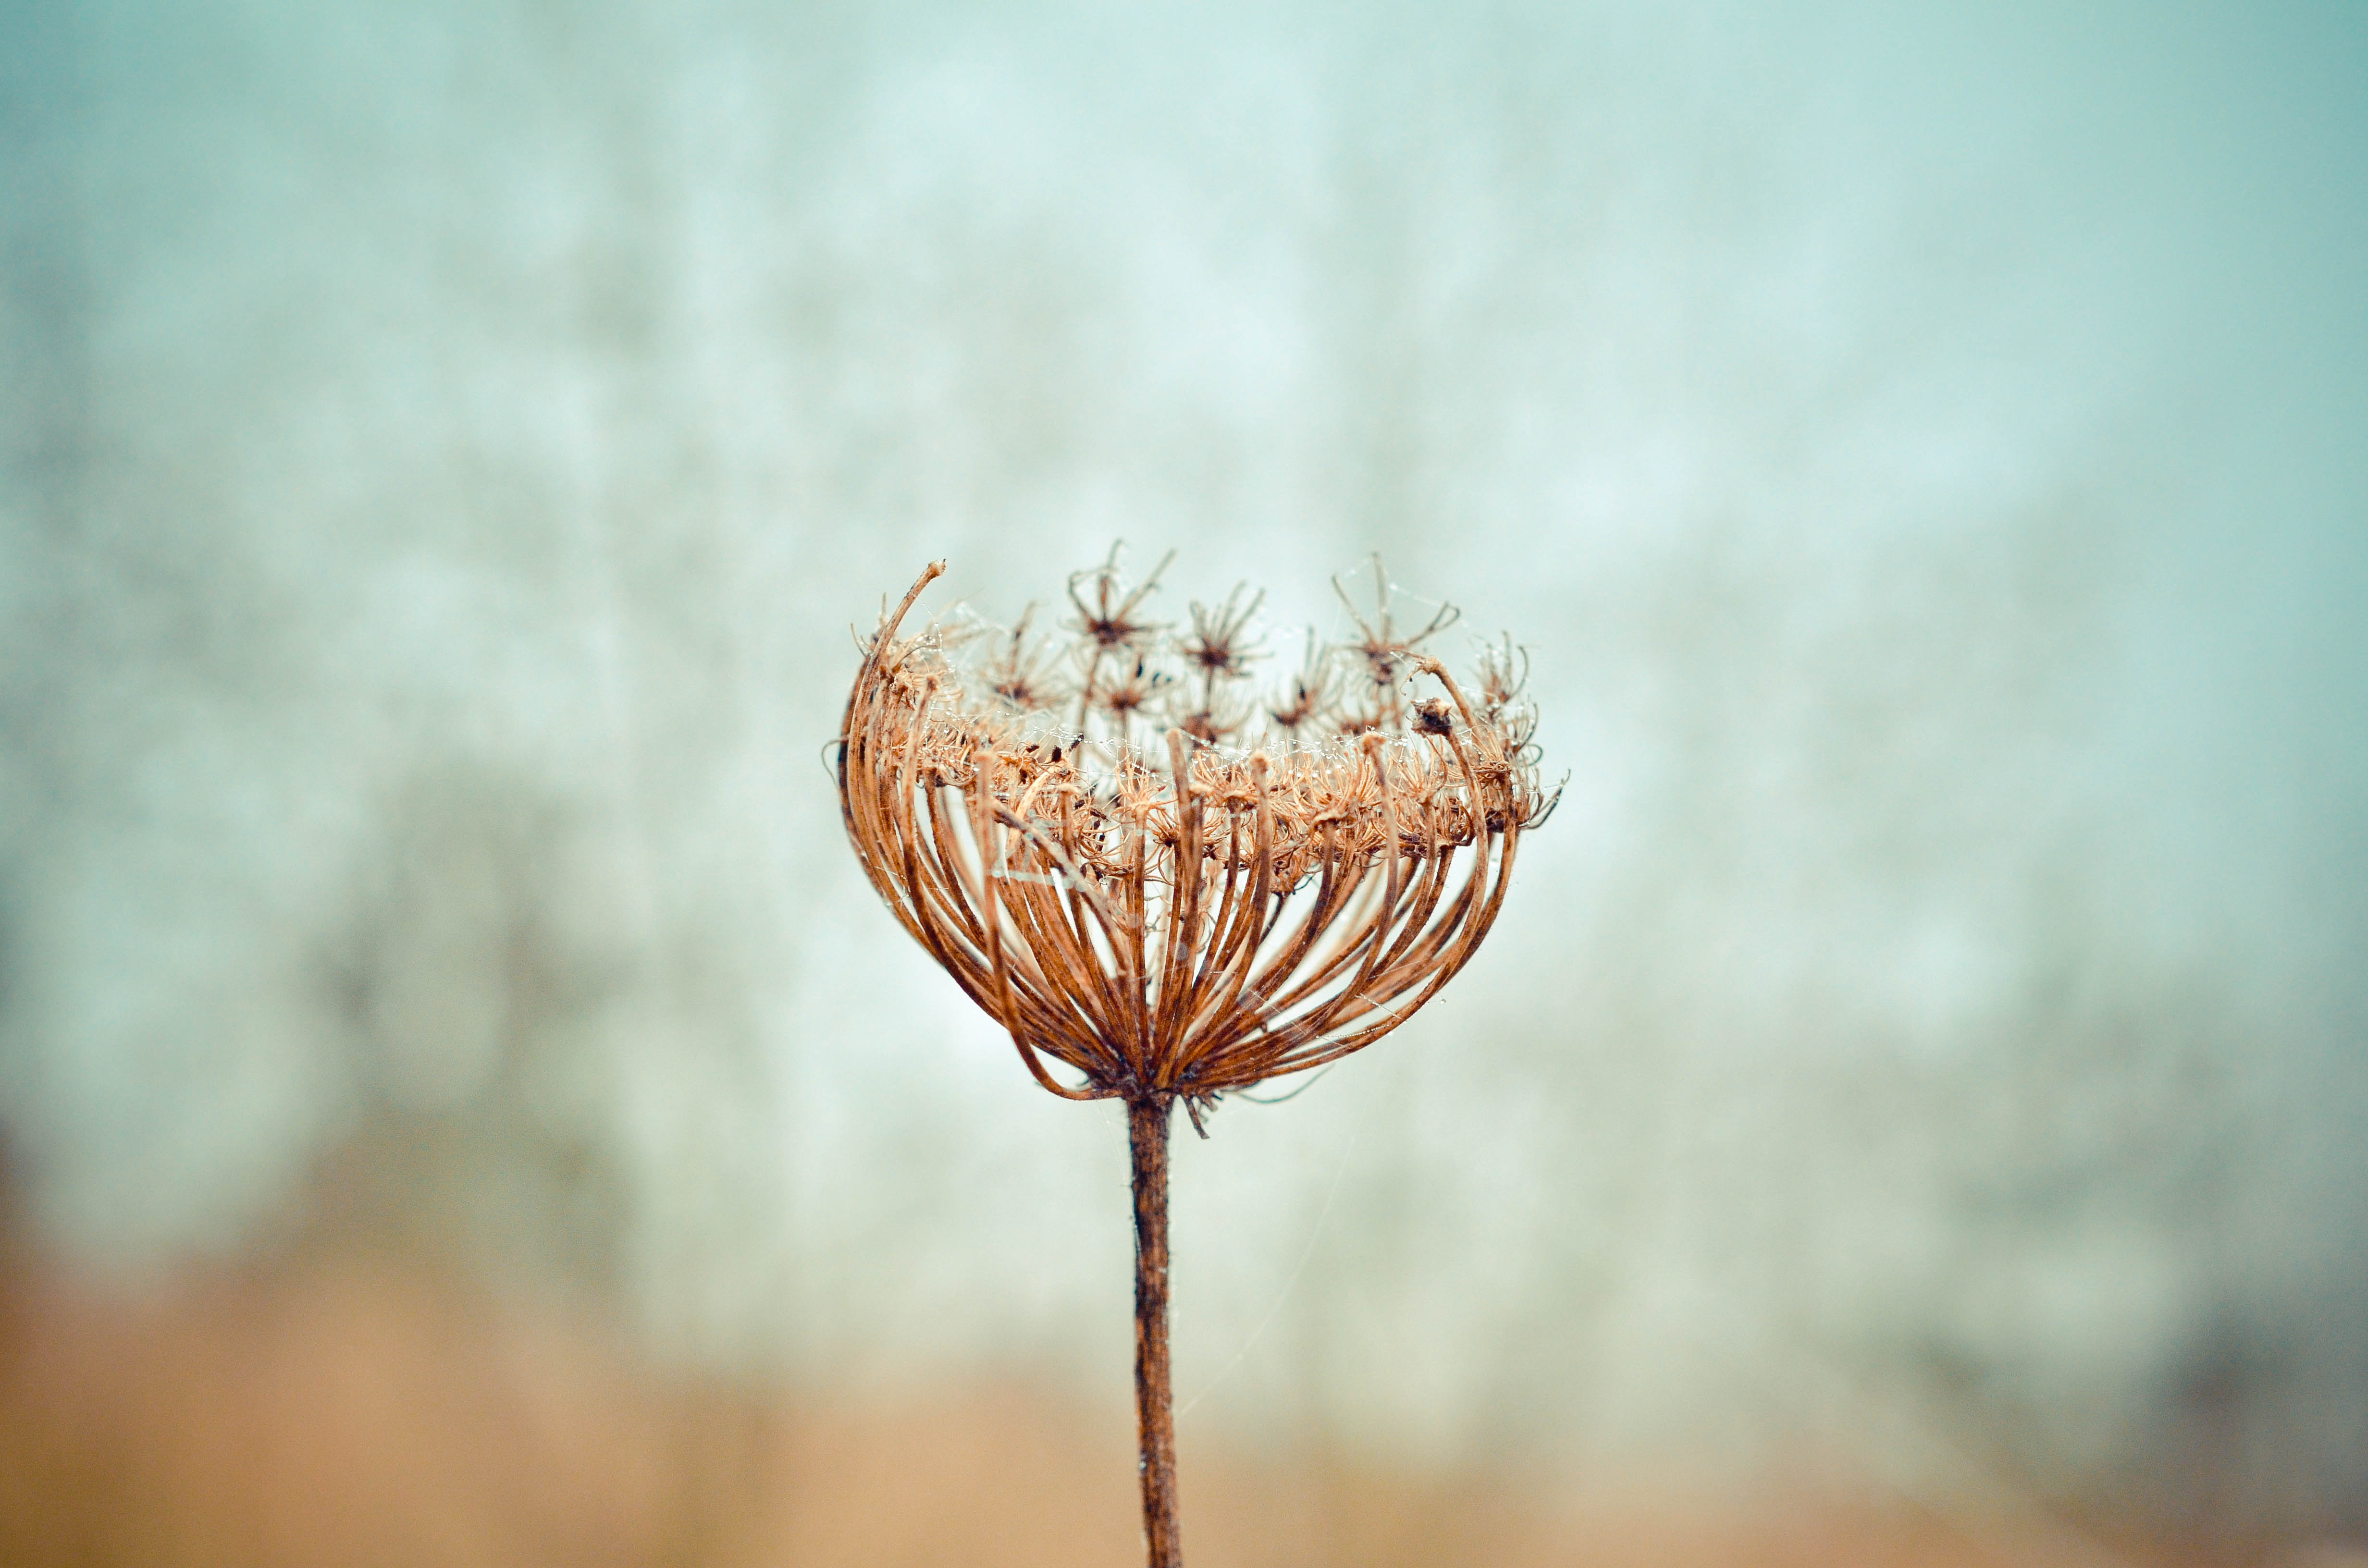
nature, plant, photography, dandelion, sunlight, morning, leaf, flower, reflection, autumn, flora, season, close up, macro photography, flowering plant, grass family, plant stem, land plant